Ugandan Bush War

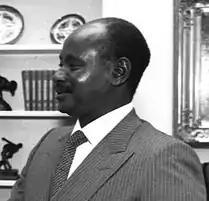

The Ugandan Bush War was a civil war fought in Uganda by the official Ugandan government and its armed wing, the Uganda National Liberation Army (UNLA), against a number of rebel groups, most importantly the National Resistance Army (NRA), from 1980 to 1986.